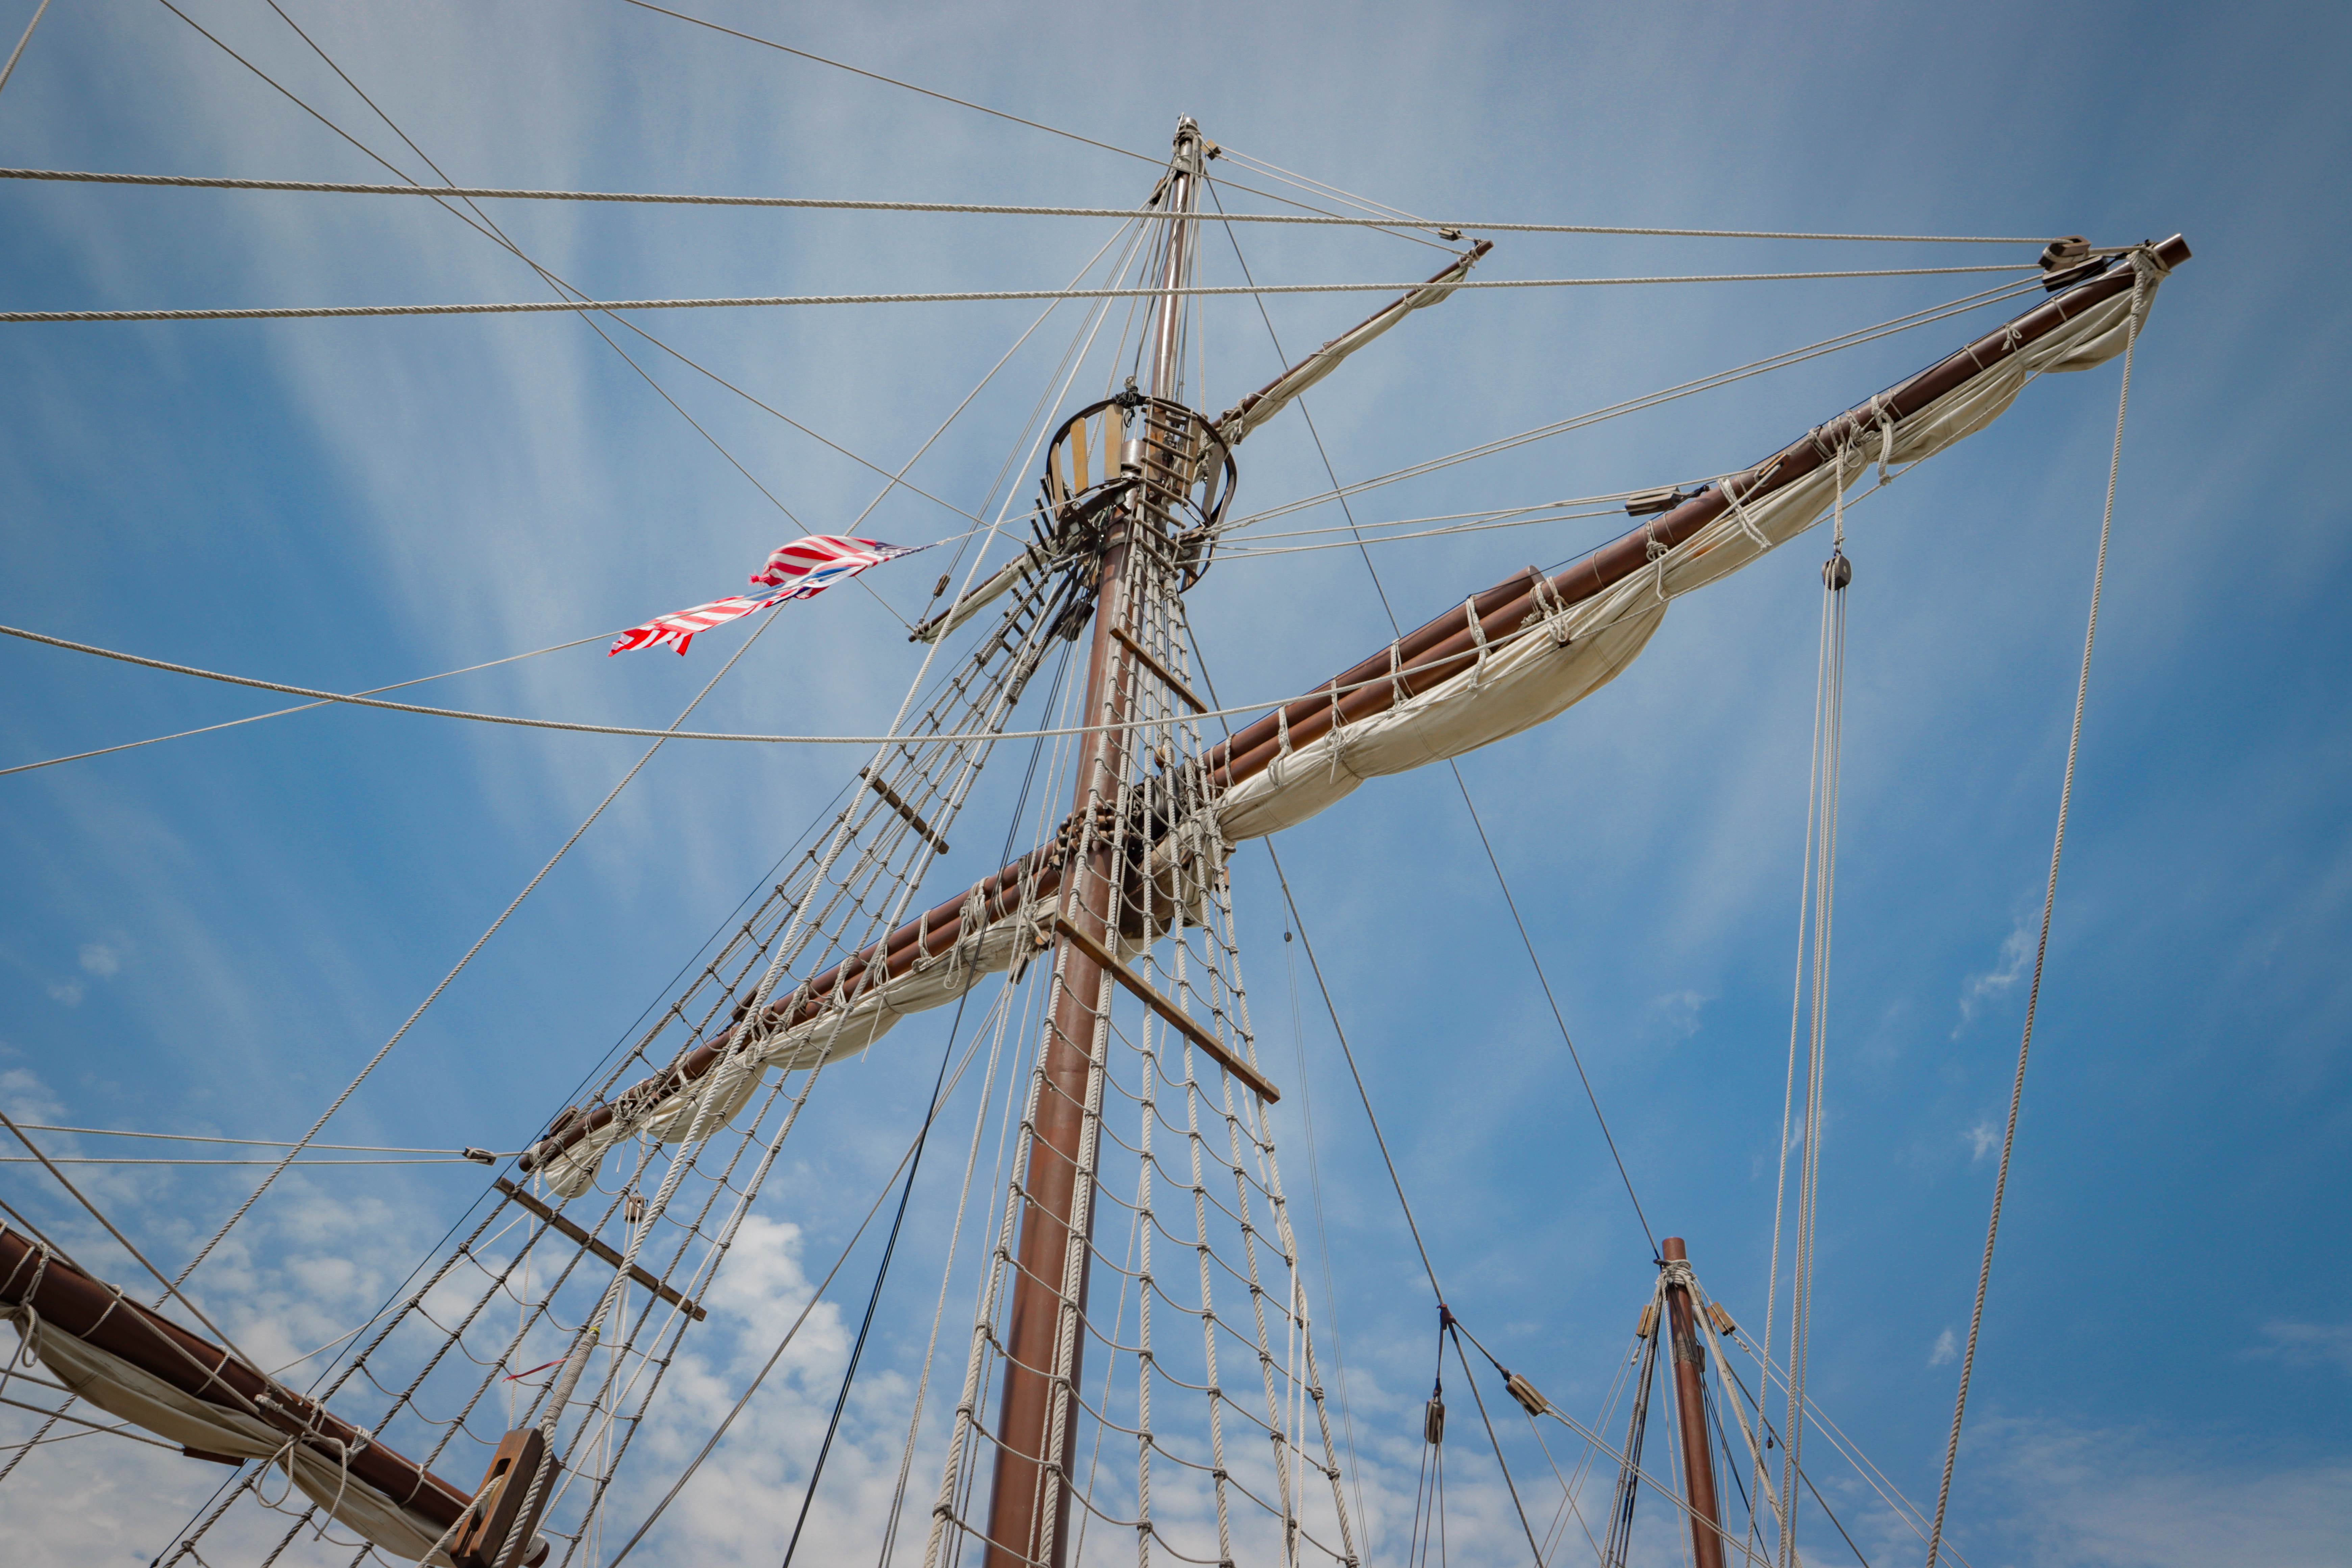
tallship, ship, boat, dock, water, sky, clouds, outdoors, galvestontx, galveston, texas, gulfofmexico, cloud, mast, electricity, tall ship, pole, rope, public utility, electrical supply, overhead power line, wire, wood, sailing ship, event, full rigged ship, wind, ship replica, electric blue, barquentine, transmission tower, east indiaman, watercraft, galleon, sail, sailboat